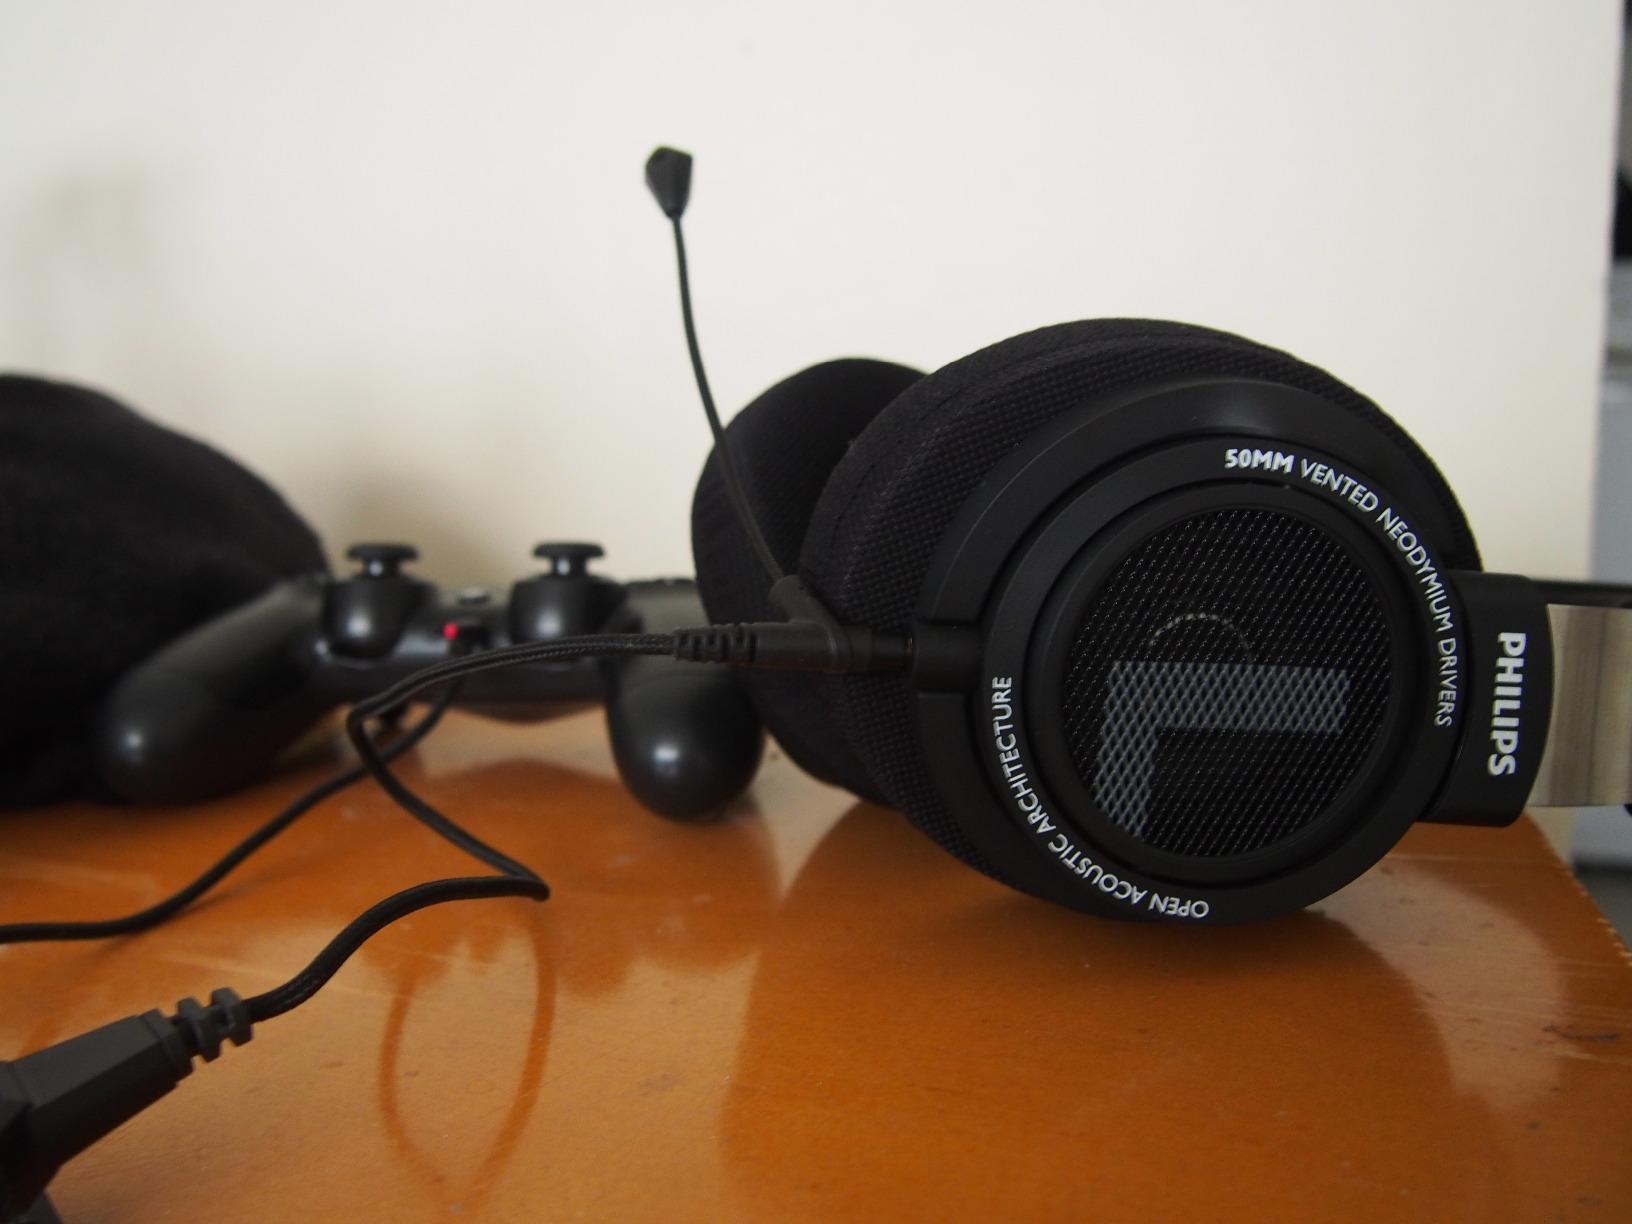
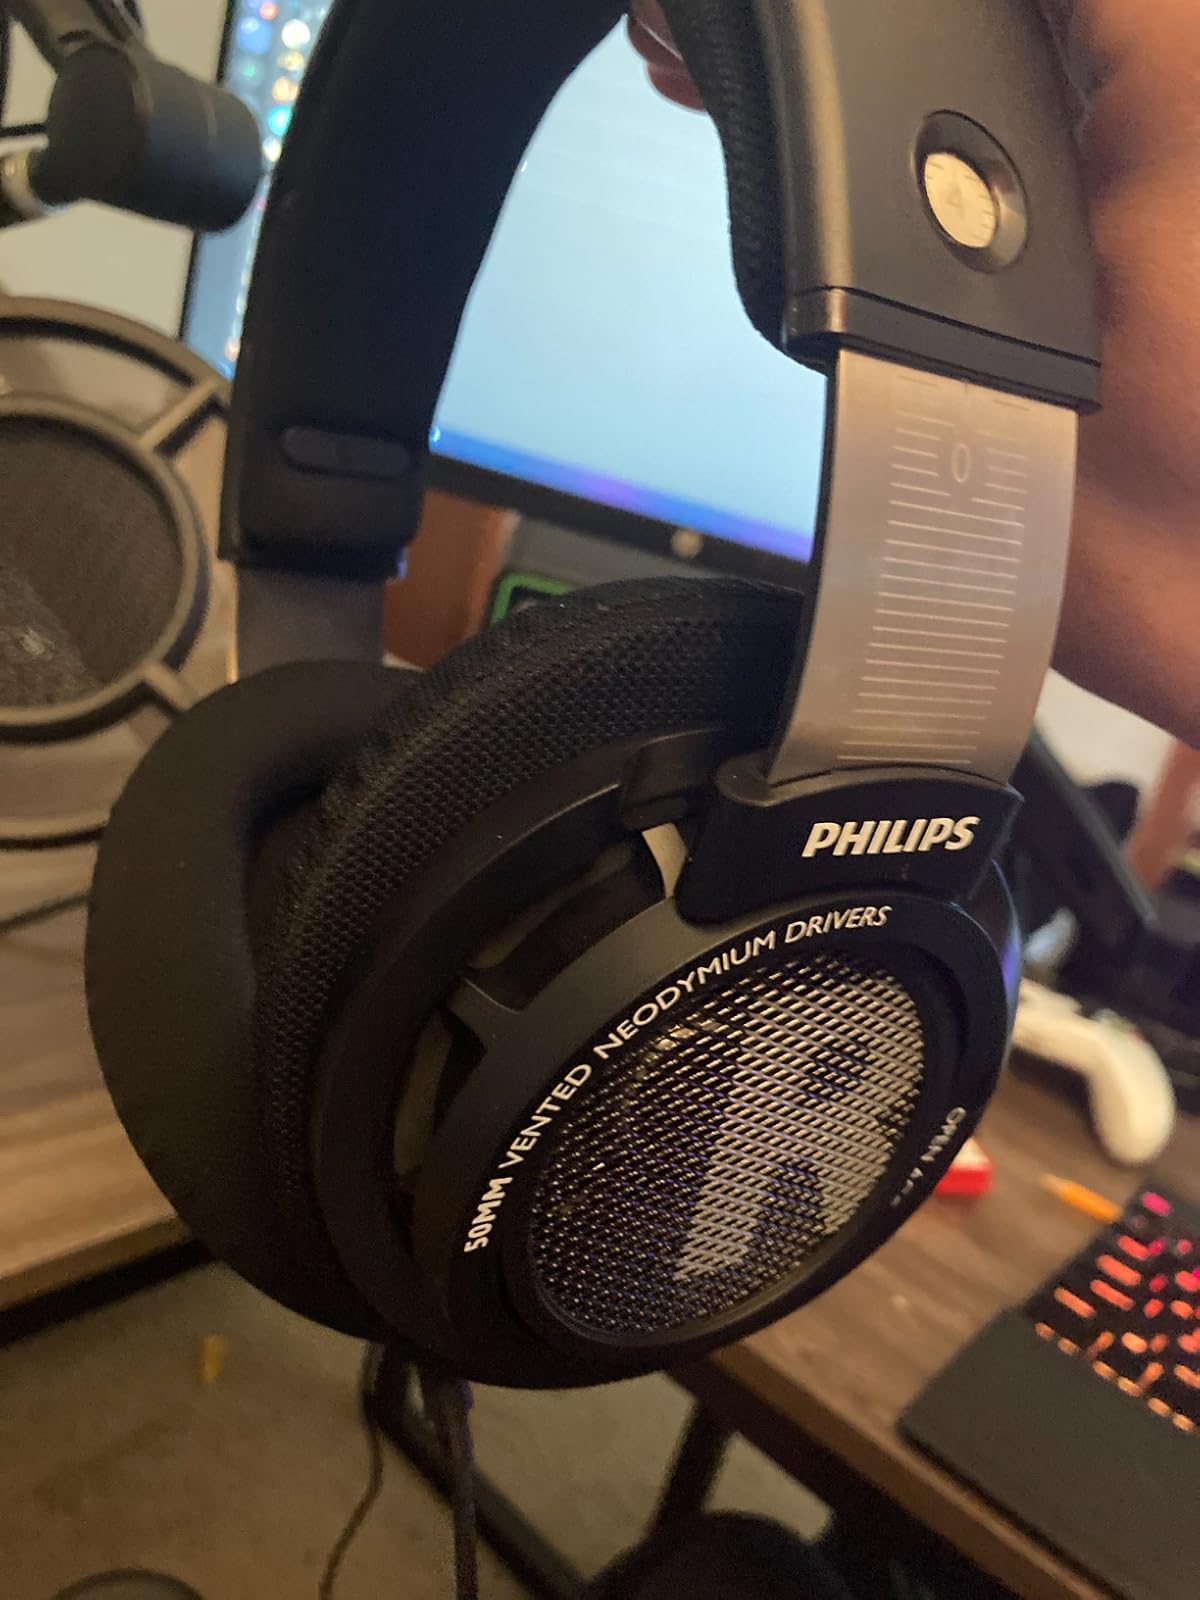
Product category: headphones
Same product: yes